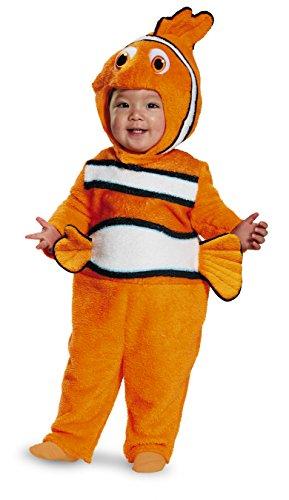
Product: Disney Disguise Baby's Nemo Prestige Infant Costume, Orange, 6-12 Months
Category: Clothing, Shoes & Jewelry | Costumes & Accessories | Kids & Baby | Baby | Baby Boys
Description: Whether it's Halloween, birthday parties, or even a fun filled night, disguise is good for everything.
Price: $33.74